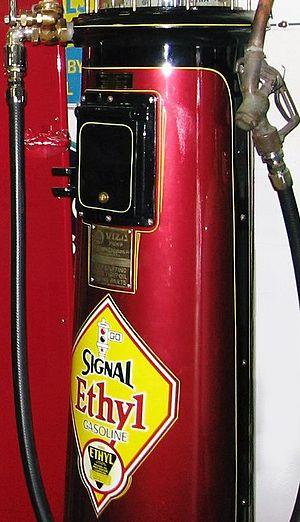
Thomas Midgley Jr. est un ingénieur américain formé à la mécanique mais rapidement devenu chimiste et inventeur dans le domaine de l'automobile, des carburants et des caoutchoucs synthétiques.